Carlos Ott

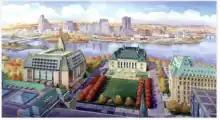
several building arranged around a central lawn

Ott returned to Toronto from France in 1989. Ott joined the team designing and building the Canadian Broadcasting Centre project in downtown Toronto. The mixed-use complex contained a new CBC headquarters and broadcast centre, and commercial and retail components and was an important project in the conversion of rail lands and industrial lands. Ott designed the Simcoe Place commercial tower. The project is documented in the book "A building goes up: the making of a skyscraper" by Mary Gooderham. After his house in Toronto burned down, Ott designed and built his own unique office and house on Lytton Boulevard in Toronto, nicknamed by locals as the 'Hollywood Squares' for its matrix-like design. Ott had to overcome local opposition to its unique design. He continues to use it today when in Toronto.